John Carter (actor)

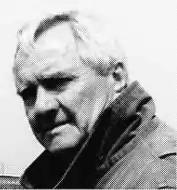
Carter was known for his role as Vic Phillips in the 1983 film "Scarface" and played Stephen F. Austin in 1969 on "Death Valley Days".

John Carter (November 26, 1927 – May 23, 2015) was an American actor known for the films "Badlands" (1973), "Scarface" (1983), and "The Hoax" (2006). He may be best remembered for his recurring role as Police Lieutenant John Biddle on the television series "Barnaby Jones" (1973-1980). (Before that, he had played a different character, a homicide victim, in an early episode of the series.) He also directed two "Barnaby Jones" episodes.